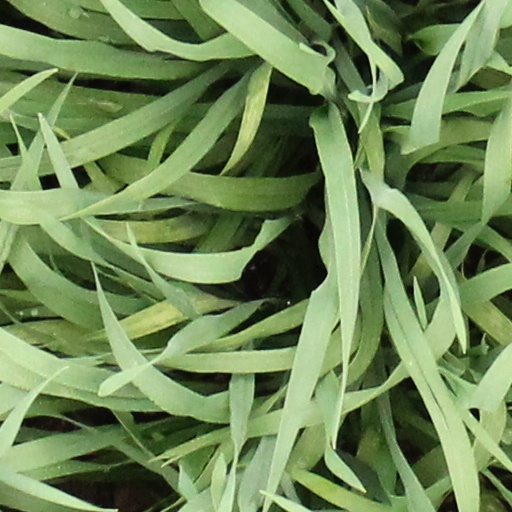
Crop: wheat